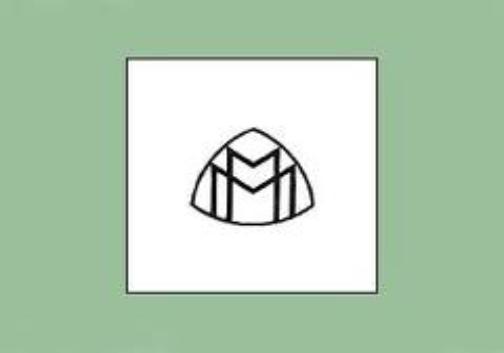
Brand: maybach-1
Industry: Transportation